Ayos

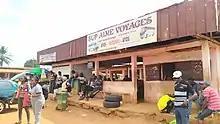
Ayos Bus station

Ayos town, with a population in 2005 of 8653, is located near the right bank of the river Nyong, at the confluence of the Nyong and Long-Mafog. It is crossed by the national Yaoundé-Bertoua road, route N10, 139 km east of the capital Yaoundé, and 42 km north-east of the prefecture Akonolinga.